Skærbæk, Fredericia Municipality

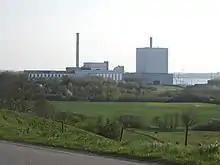
Skærbækværket Power Station

The Skærbækværket Power Station, owned and operated by Ørsted, is located just west of the town.